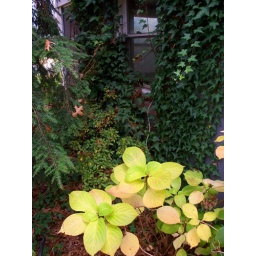
Hydrangea leaves turn yellow by the hemlock tree, English ivy and azalea by brother's window